Adam August Müller

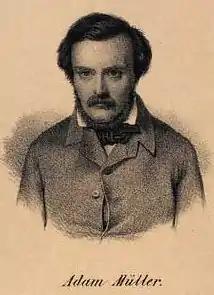
Adam Müller (1844); after a painting by Johan Vilhelm Gertner

Adam August Müller (16 August 1811 – 15 March 1844), a Danish history painter, was one of Eckersberg's favourite students. Generally unhealthy and dead at 32, his work is recognized as an important component in Danish art. His favourite subjects were historical and religious themes.